Canada–Ukraine relations

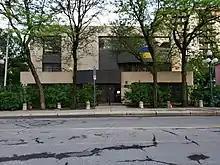
Embassy of Ukraine in Ottawa

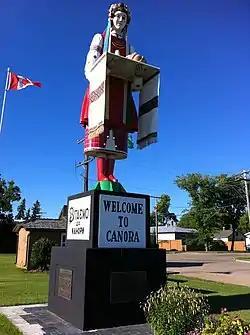
The "Welcome to Canora" statue, "Lesia"

Diplomatic relations were established between Canada and Ukraine on December 2, 1991. Canada was the first western nation to recognize Ukraine's independence from the USSR. Canada opened its embassy in Kyiv in April 1992, and the Embassy of Ukraine in Ottawa opened in October of that same year, paid for mostly by donations from the Ukrainian-Canadian community. Ukraine opened a consulate general in Toronto in 1993 and opened another in Edmonton in 2018.